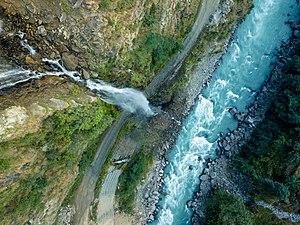
Le Kosi est un affluent important du Gange qui traverse le Népal et l'Inde. Il a une longueur de 729 km et draine un bassin versant de 95 156 km², similaires à des pays comme la Hongrie, le Portugal ou la Jordanie.